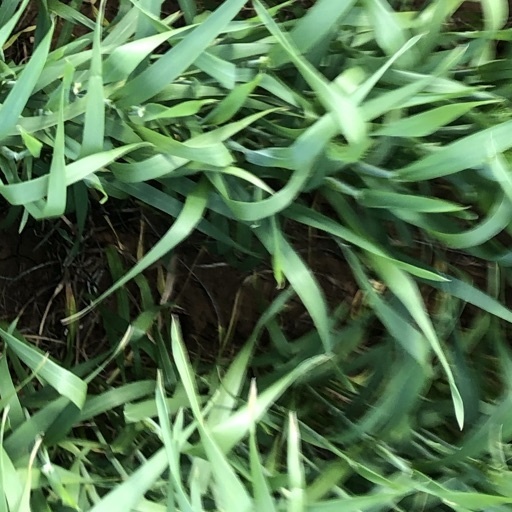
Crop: wheat